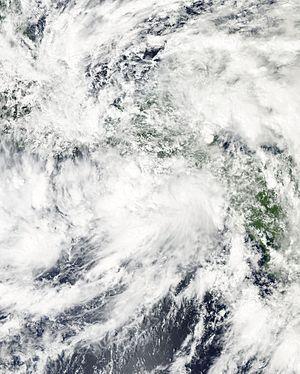
L’ouragan Patricia est le cyclone tropical le plus intense jamais observé dans l'hémisphère occidental en termes de pression atmosphérique et le plus fort à l'échelle mondiale en termes de vents maximums soutenus mesurés de manière fiable.